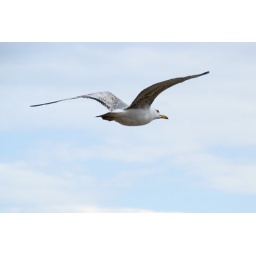
A seagull flying over the beach in Mamaia, Romania.